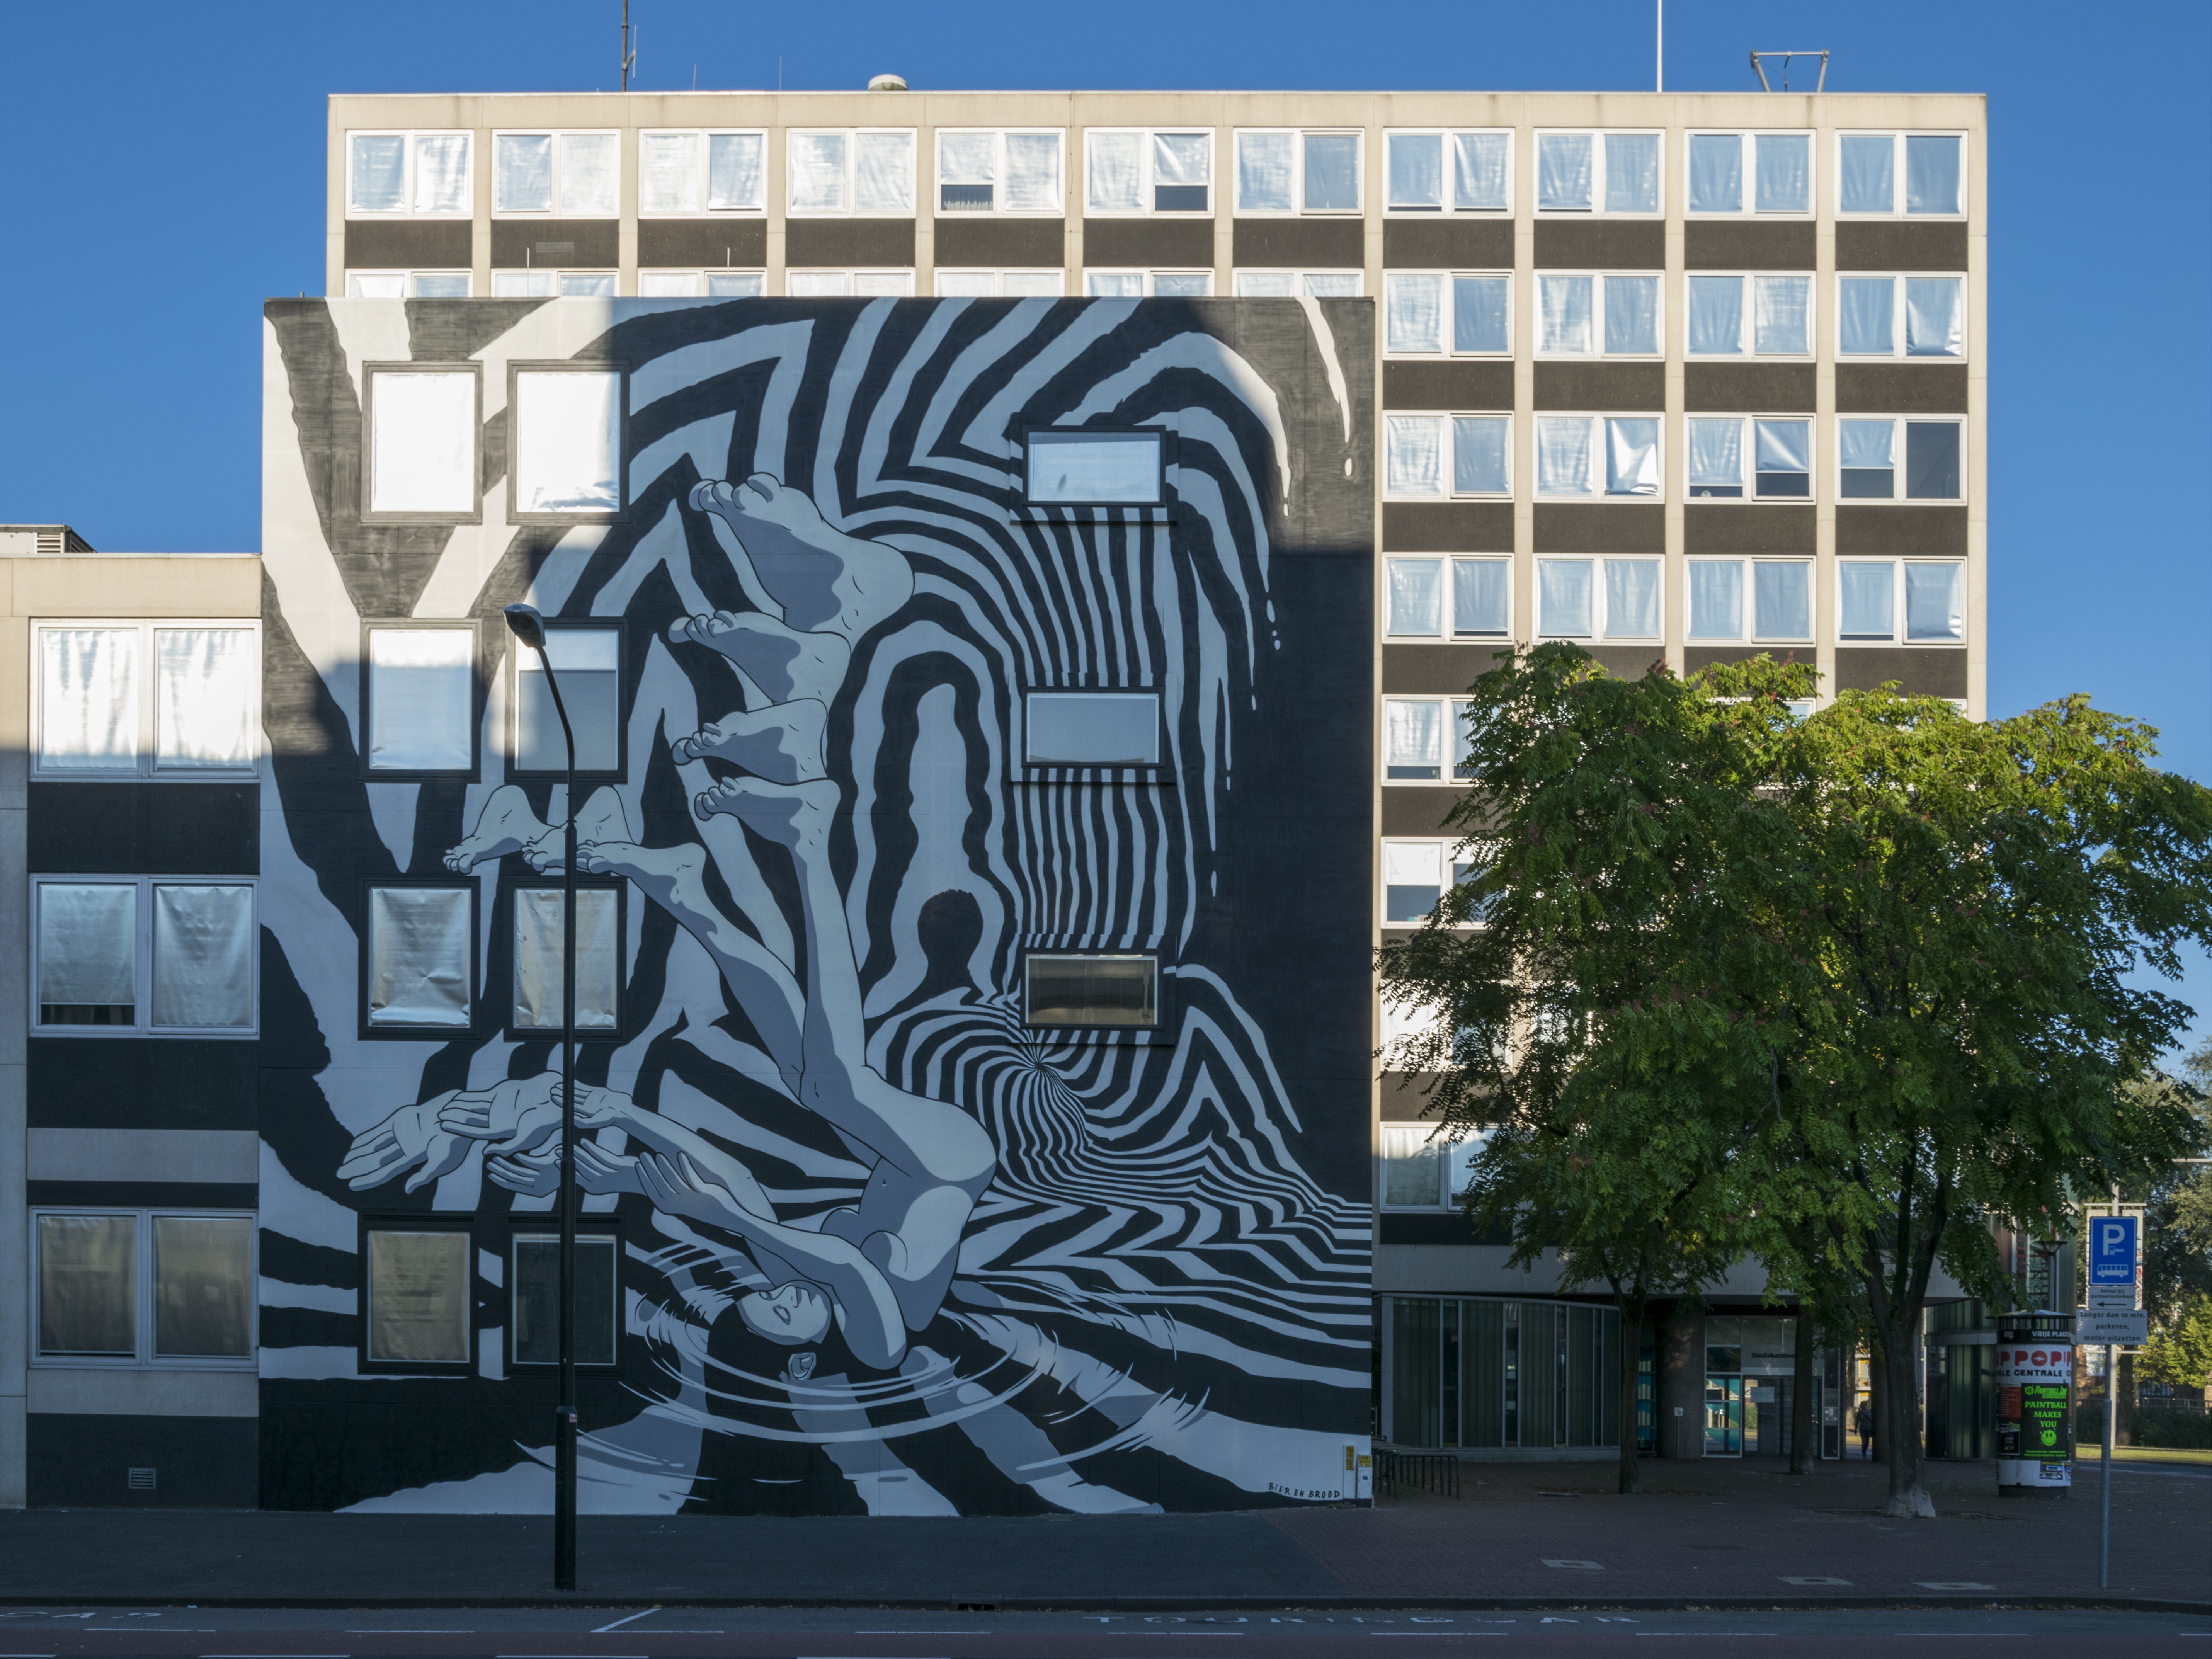
outdoor, architecture, building, city, downtown, landmark, facade, nikon, art, nederland, netherlands, outdoorphotography, mural, kunst, metropolis, paulvandevelde, pdvandevelde, padagudaloma, dordrecht, stadsfotografie, nederlandinfotos, stadhuis, stadskantoor, neighbourhood, gevelkunst, gemeente, spuiboulevard, iconoclash, straatkunst, muurschildering, kunstenaars, megakunst, beeldenstorm, bierenbrood, urban area